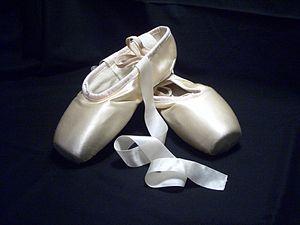
Ceci est une liste de types, styles et grandes catégories de chaussures.
Le travail sur pointes est une technique en danse classique qui consiste à danser sur l'extrémité distale, aplatie, du chausson de danse ou pointes. Par métonymie, le mot désigne aussi les chaussons de danse à semelles renforcées utilisés en danse classique.